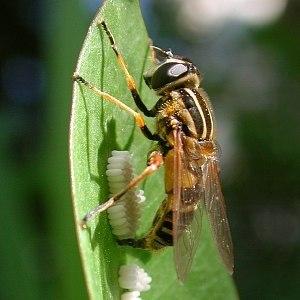
Helophilus pendulus, l'hélophile suspendu, est une espèce d'insectes de l'ordre des diptères de la famille des syrphes, aux couleurs contrastées, mesurant 10 à 15 mm et se rencontrant habituellement au printemps et en été butinant sur les fleurs.